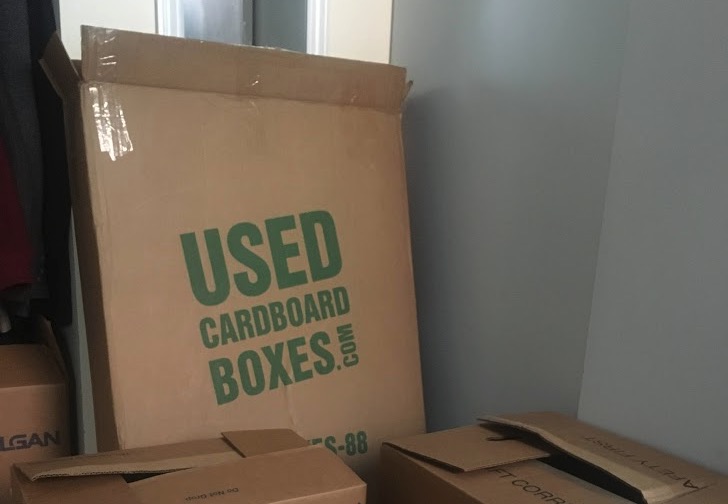
Label: cardboard